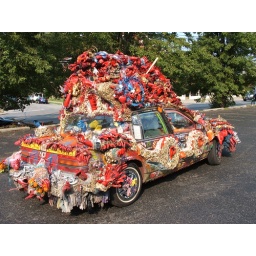
Helping Hand car spotted in the Highlands. Louisville, Kentucky- 2005.